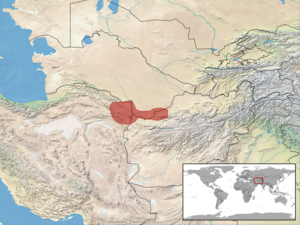
Paralaudakia erythrogaster est une espèce de sauriens de la famille des Agamidae.